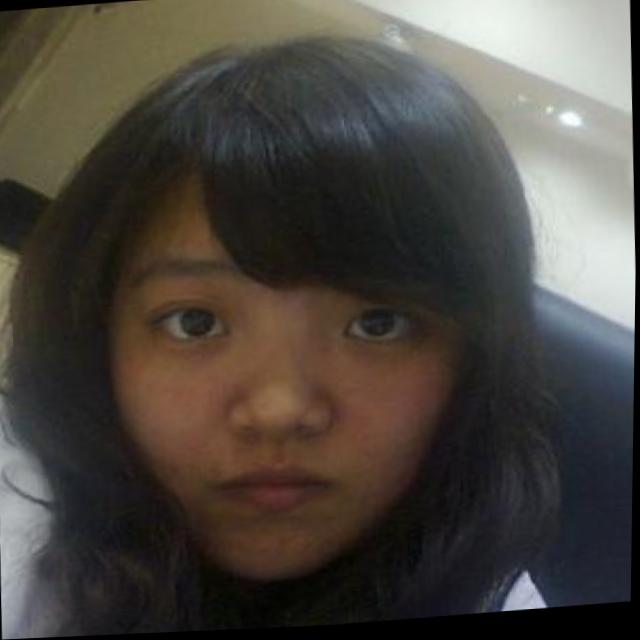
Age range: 21-44